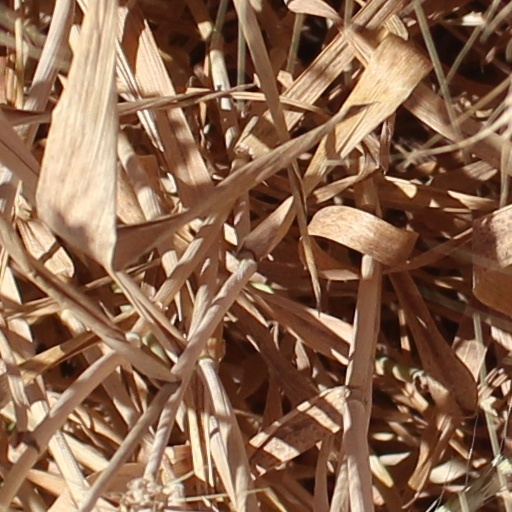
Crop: wheat